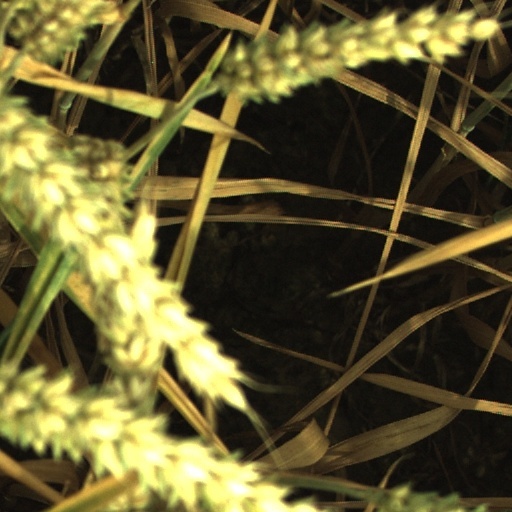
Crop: wheat